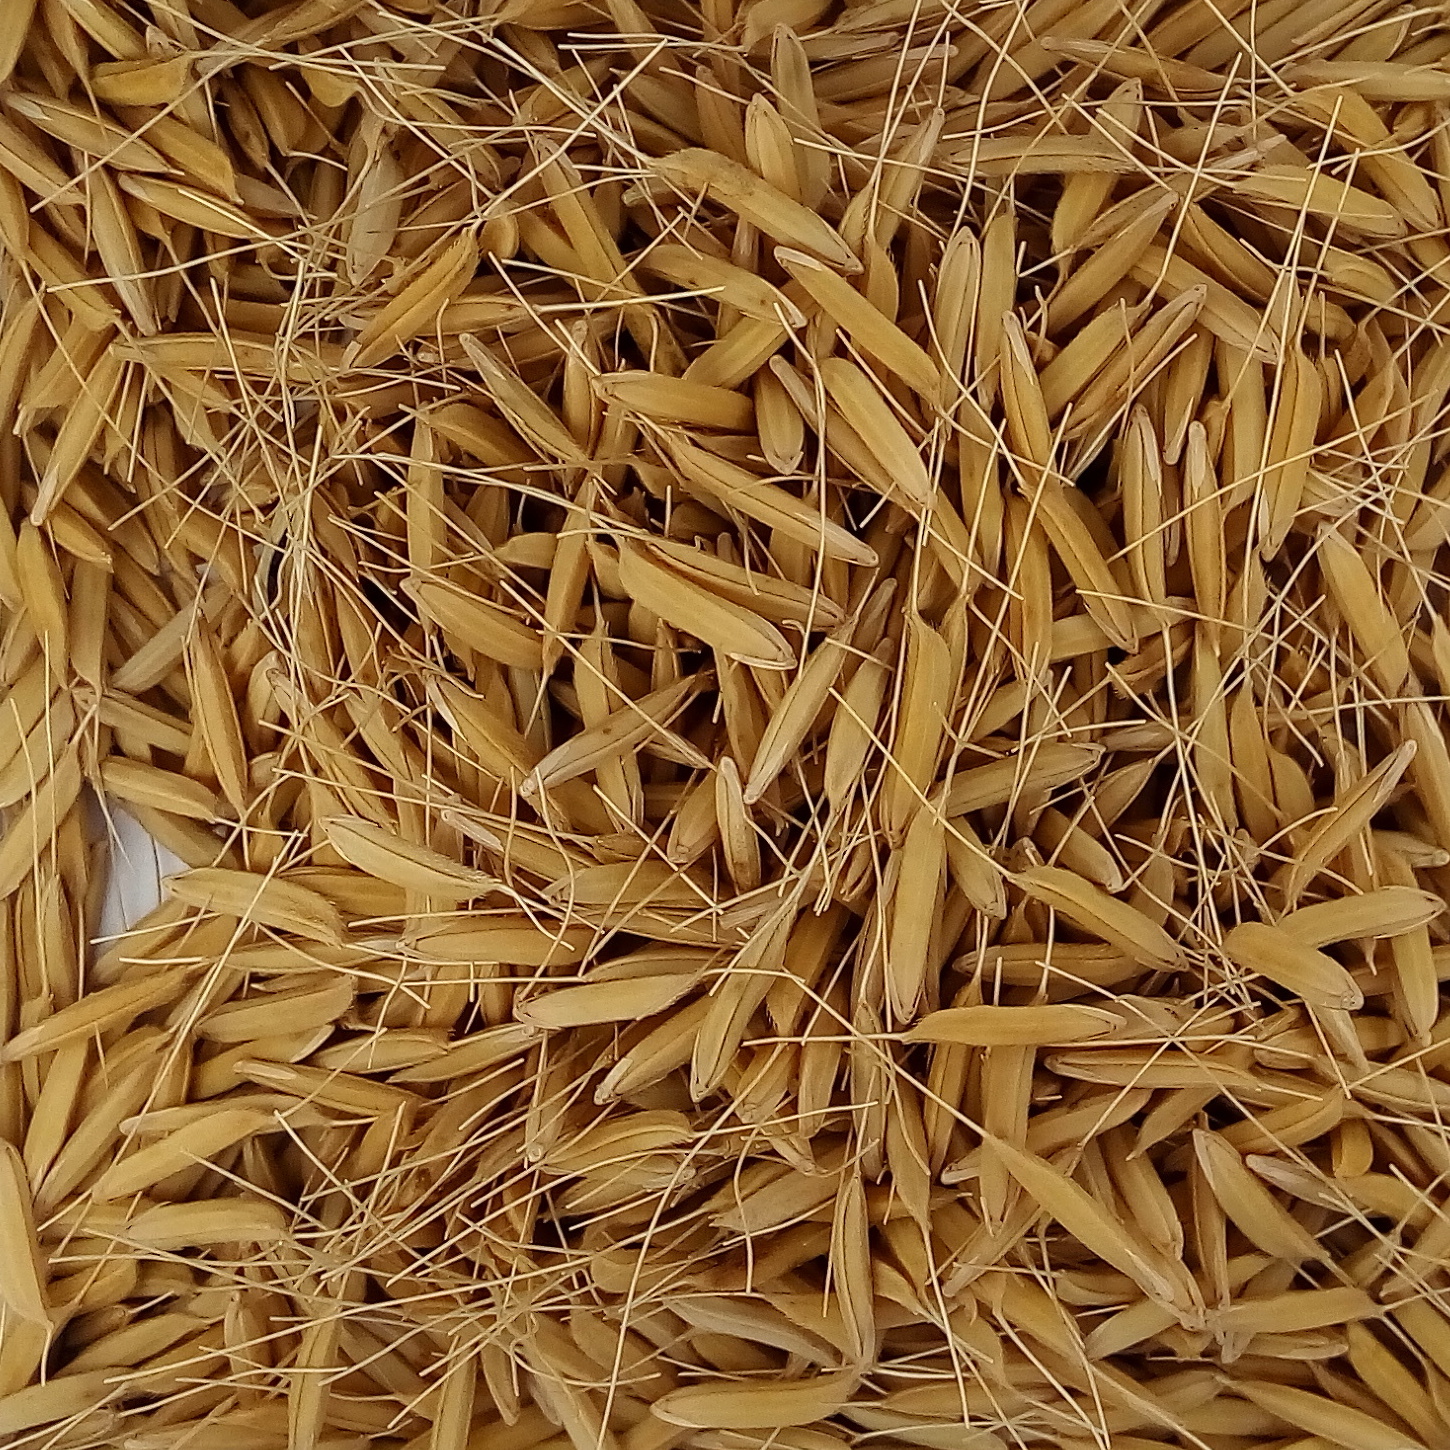
Rice seed variety: 1637